Benedetto Croce

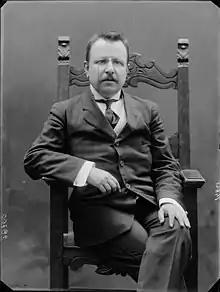
Croce in 1909

was an Italian idealist philosopher, historian, and politician who wrote on numerous topics, including philosophy, history, historiography, and aesthetics. A political liberal in most regards, he formulated a distinction between liberalism (as support for civil liberties) and "liberism" (as support for "laissez-faire" economics and capitalism). Croce had considerable influence on other Italian intellectuals, from Marxists to Italian fascists, such as Antonio Gramsci and Giovanni Gentile, respectively.